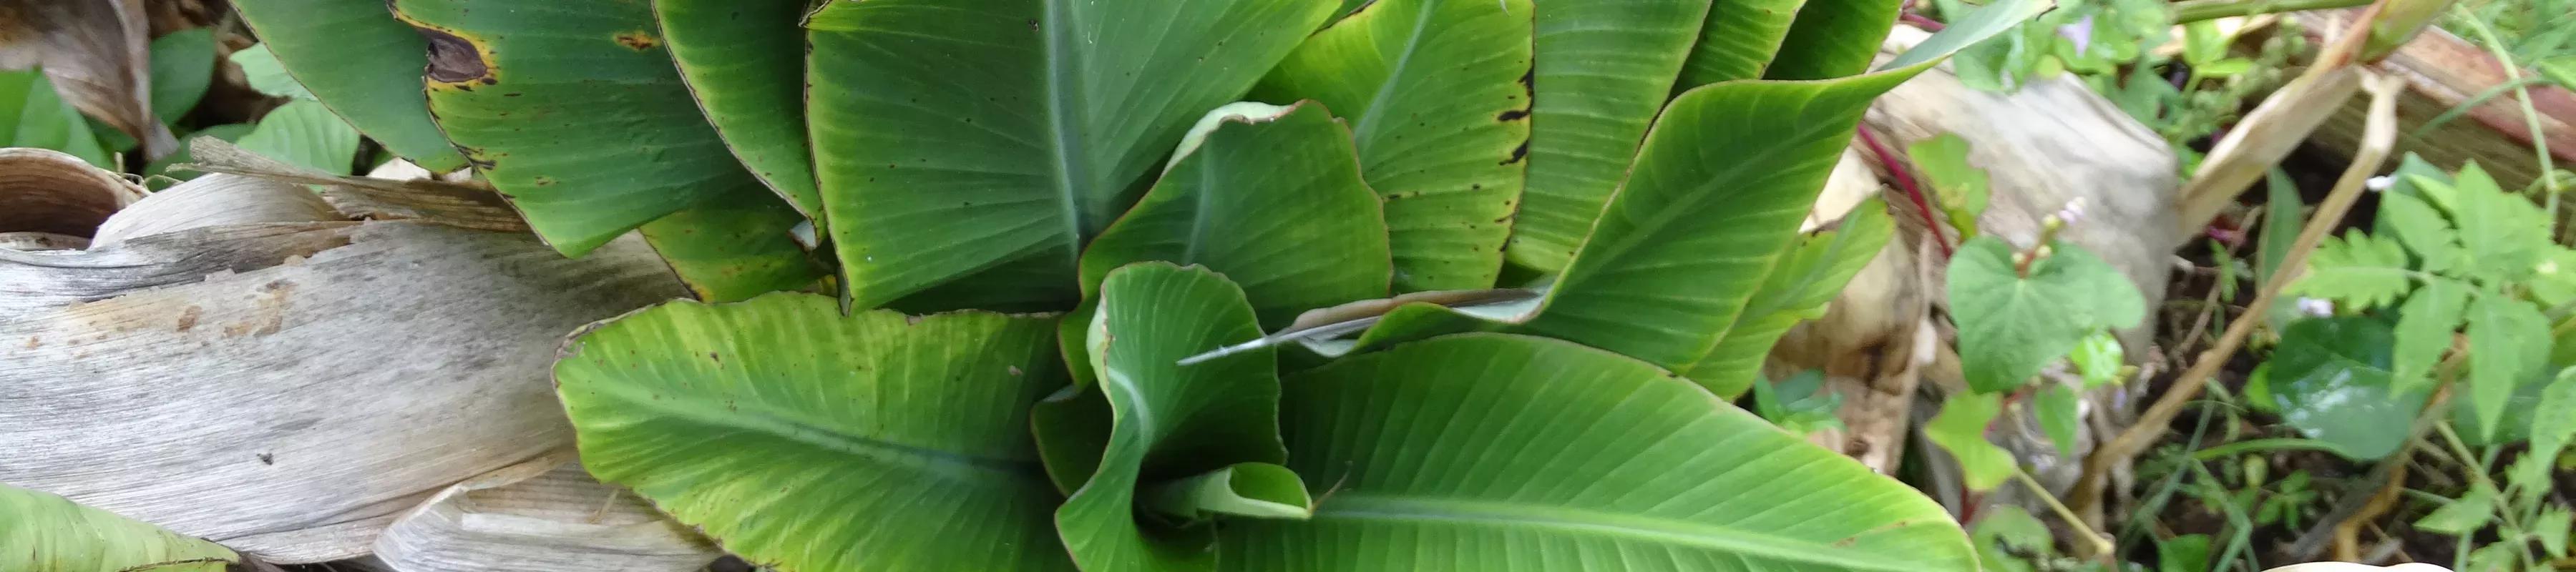
Plant: Banana
Disease: banana bunchy top